Kim Jong Un

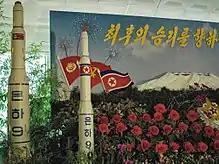
Model of an Unha-9 rocket on display at a floral exhibition in Pyongyang, 30 August 2013

On 15 April 2012, during a military parade to commemorate Kim Il Sung's centenary, Kim Jong Un made his first public speech, "Let Us March Forward Dynamically Towards Final Victory, Holding Higher the Banner of Songun". That speech became the basis of a hymn dedicated to him, "Onwards Toward the Final Victory".